Jacinto de Castro

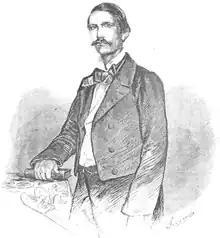
Illustration of Jacinto de Castro

Jacinto del Rosario de Castro (August 15, 1811 – November 13, 1896) was a politician from the Dominican Republic.